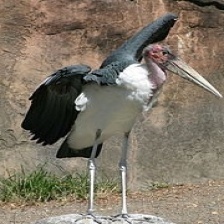
Species: MARABOU STORK
Scientific name: LEPTOPTILOS CRUMENIFER
ImageNet parent category: white_stork